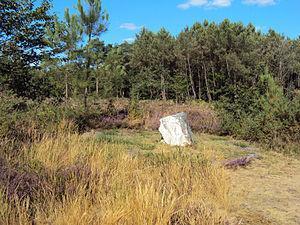
Le site néolithique de la ""Roche Blanche"" à Monteneuf (Morbihan - 56 - France) - Vue générale du site Français
Monteneuf [mɔ̃tənœf] est une commune française, située dans le département du Morbihan en région Bretagne.